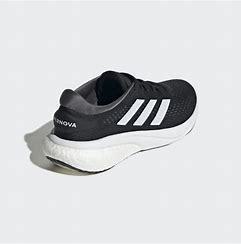
Brand: Adidas
Model: Supernova 2 Lauf